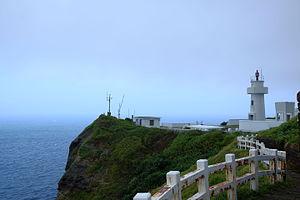
Le phare du cap Bitou ou de Pitou Chiao est un phare situé au cap Bitou, dans le district de Ruifang, dans le Nouveau Taipei, à Taïwan.